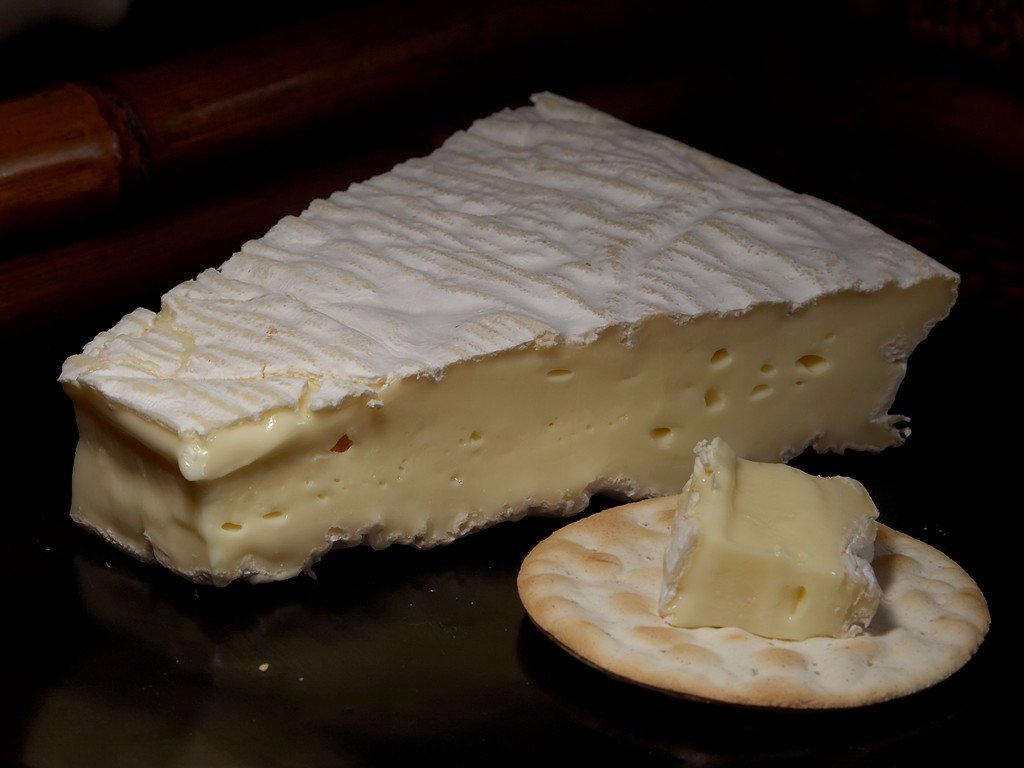
dish, food, ingredient, baking, healthy, snack, dessert, eat, cream, delicious, dairy product, cheese, hearty, whipped cream, fat, icing, cheesecake, cream cheese, flavor, milk product, albuminous, buttercream, semifreddo, brie de meux